Simona Waltert

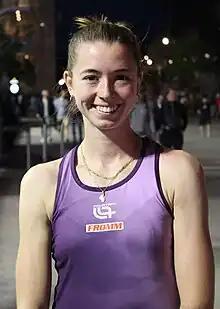
Waltert at the 2023 French Open

Waltert has career-high WTA rankings of 107 in singles, achieved on 12 June 2023, and 170 in doubles, reached on 7 April 2025. To date, she has won one doubles title on the WTA Tour, and seven singles and four doubles titles at tournaments on the ITF Circuit.